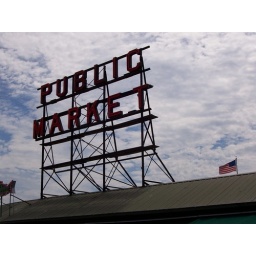
this is a picture of a sign at the pike street market in seattle.